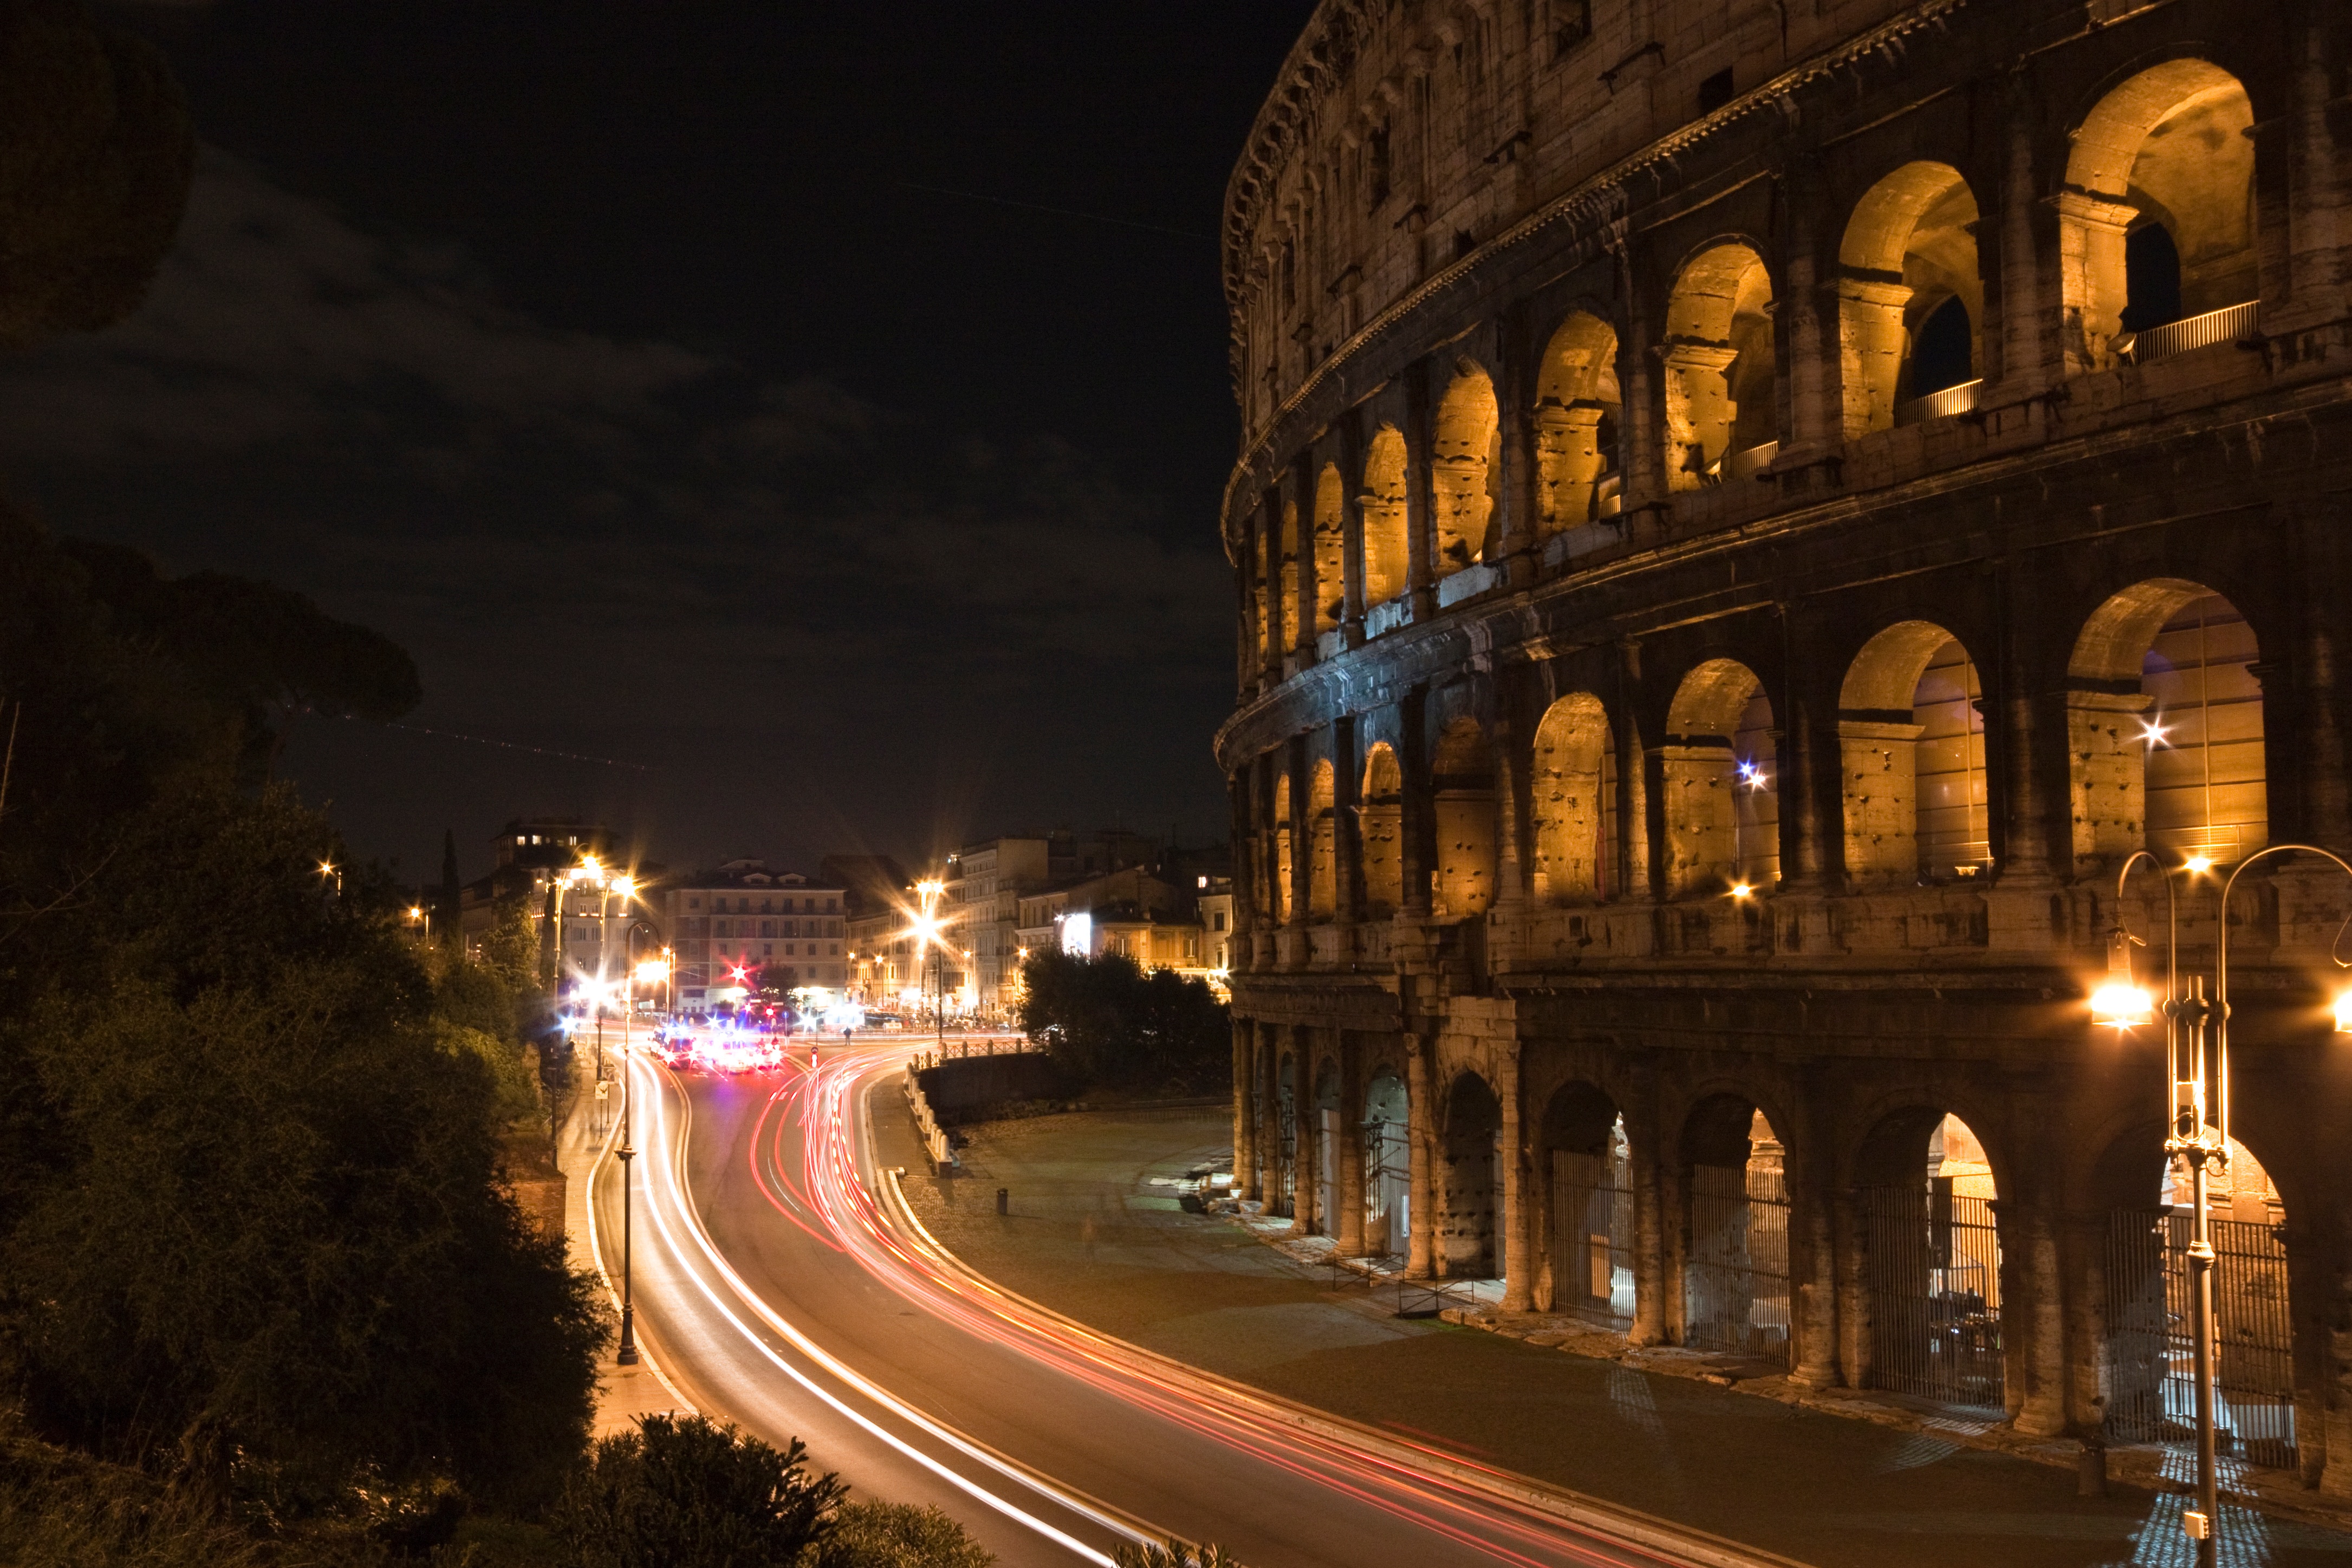
light, night, cityscape, dusk, arch, evening, landmark, darkness, lighting